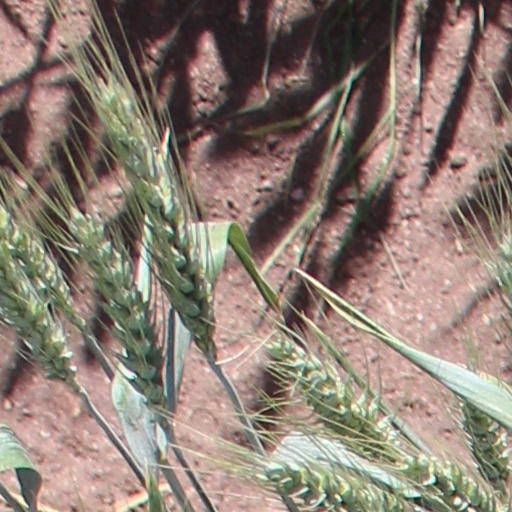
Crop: wheat